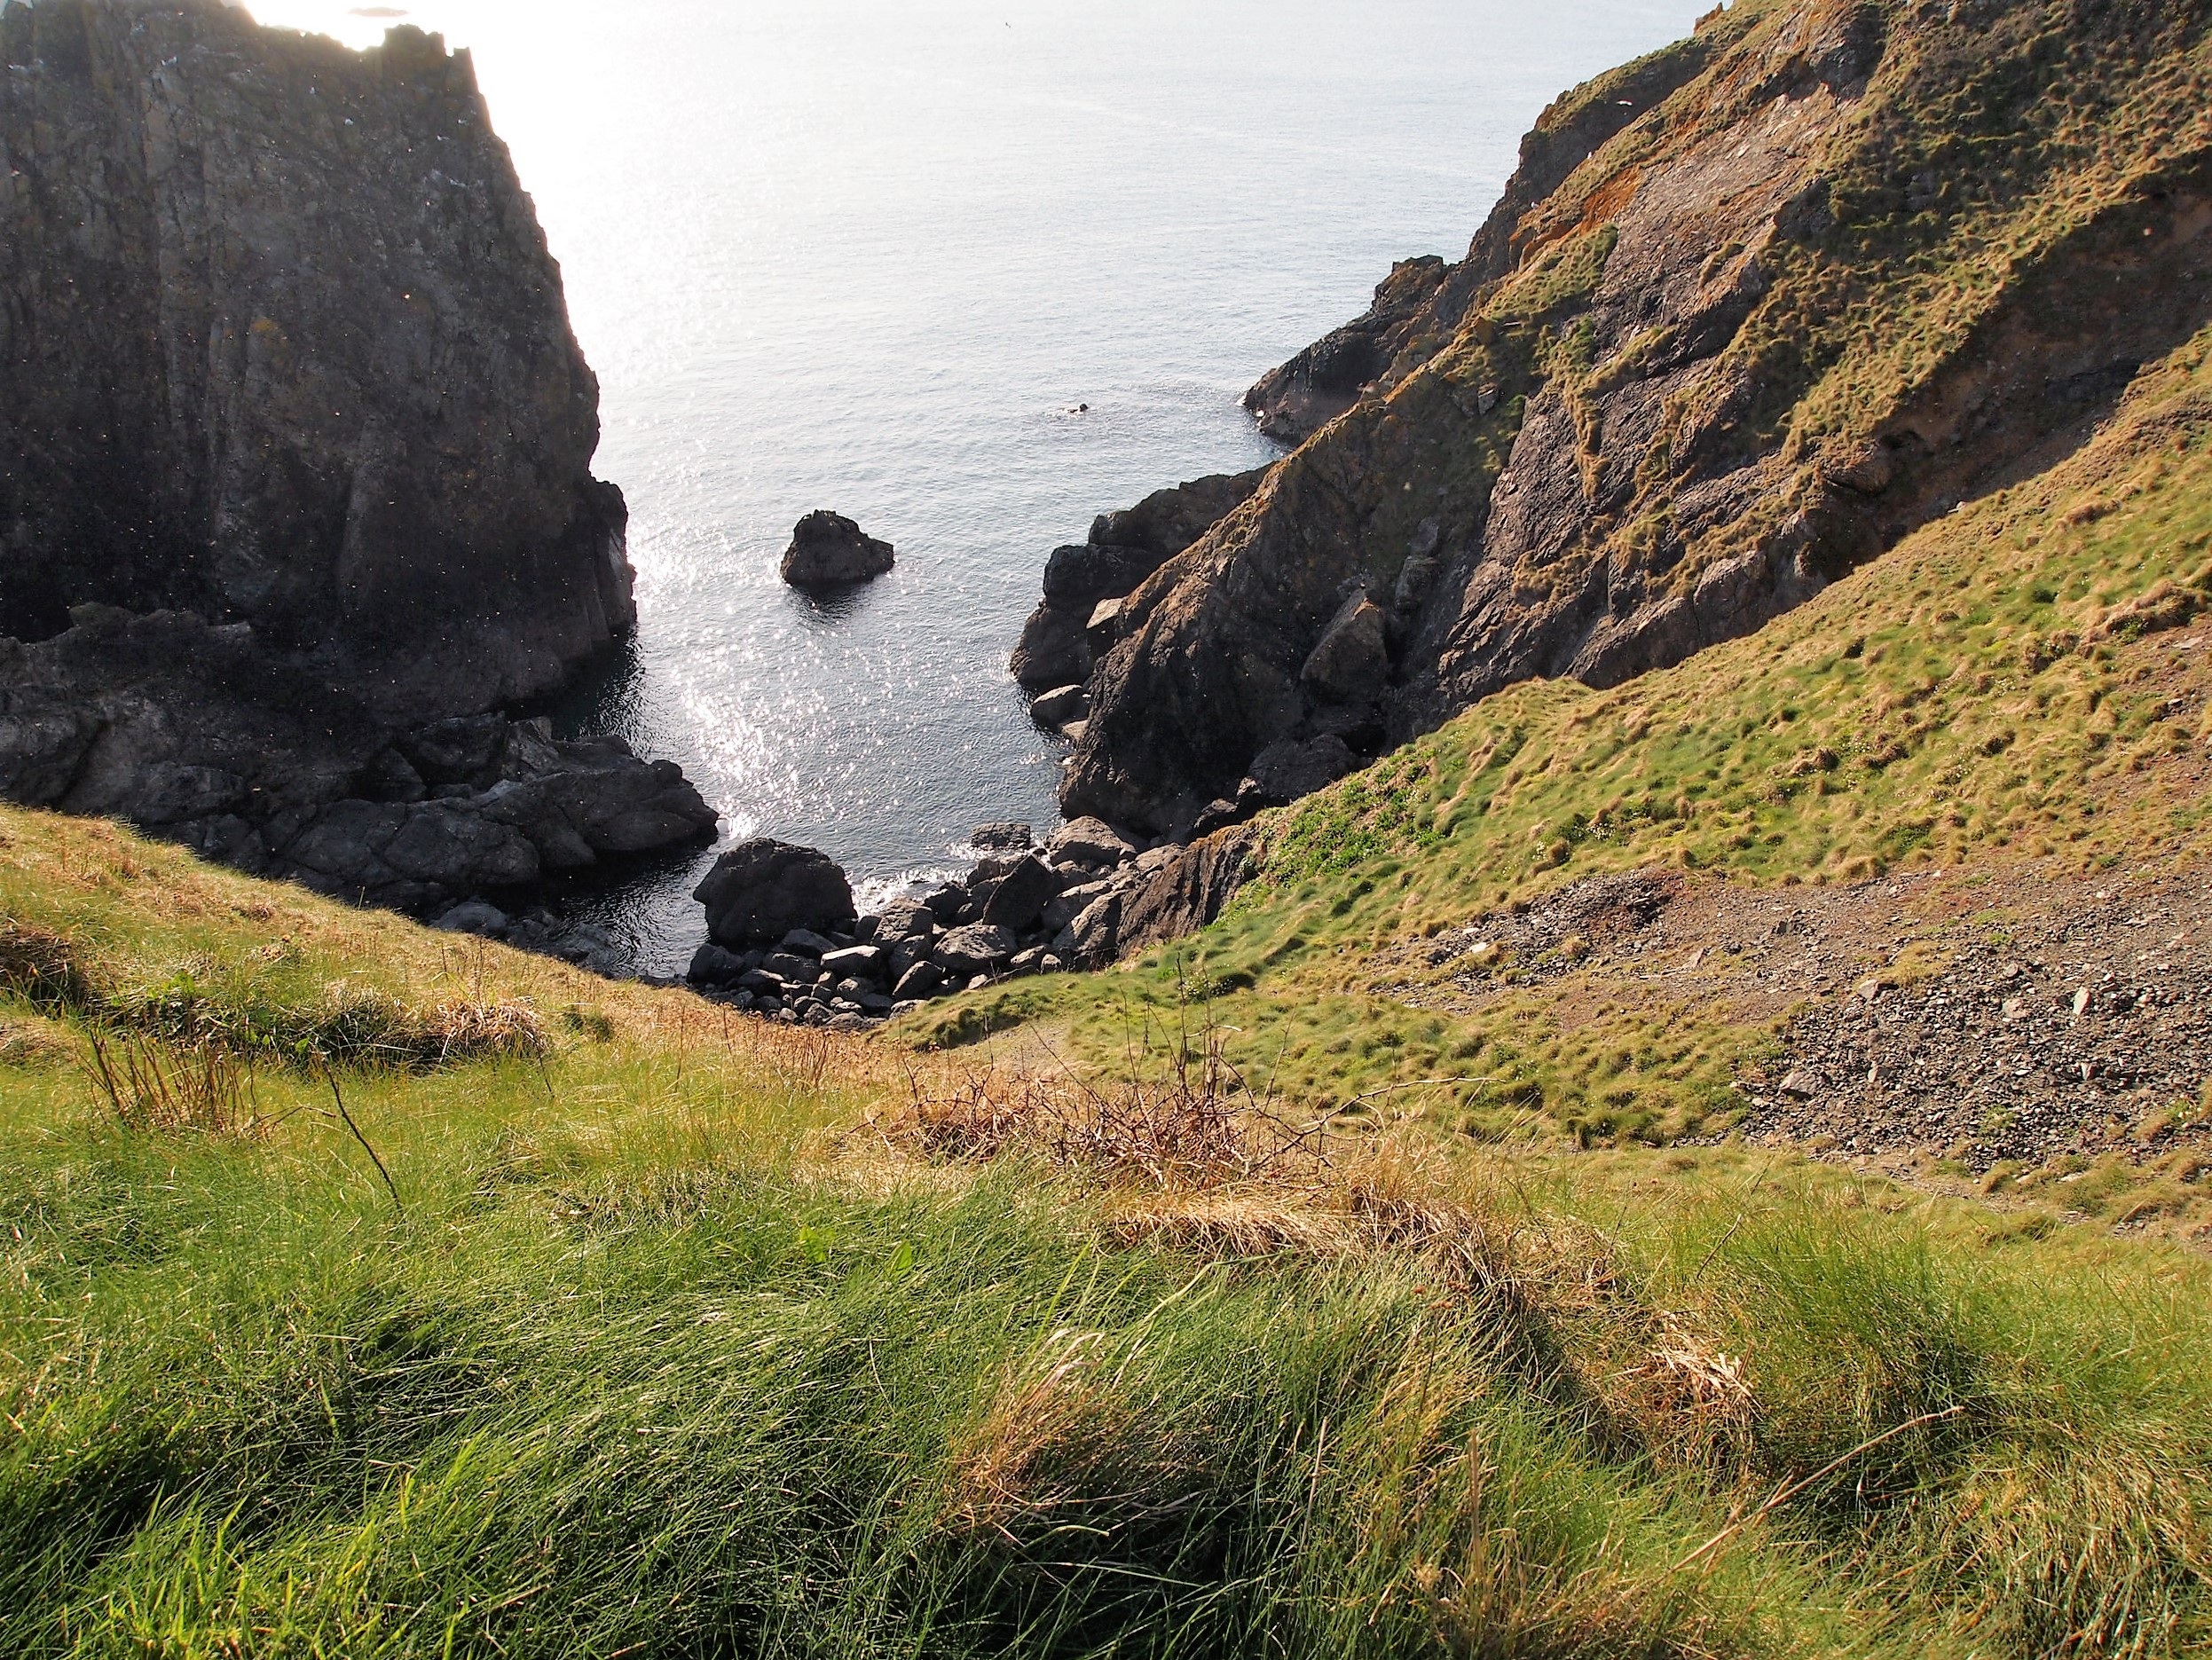
beach, landscape, sea, coast, nature, rock, ocean, walking, mountain, rope, boat, hill, shore, cliff, seaside, cove, fishing, fisherman, bay, harbor, harbour, fjord, industry, fish, highland, terrain, ridge, rocks, england, geology, net, british, english, britain, fell, catch, loch, cornwall, cape, landform, cornish, geographical feature, mountainous landforms